Union of Vietnamese Student Associations of Southern California

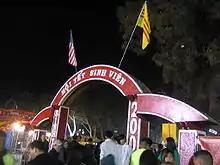
UVSA's Tet Festival in Little Saigon, Orange County, California 2006

UVSA's Tet Festival is organized each year to celebrate the Vietnamese Lunar New Year. The festival usually includes many cultural booths, carnival rides, a replica of a Vietnamese village and three days of entertainment programs ranging from famous Vietnamese celebrities, martial arts performances to pageant shows and contests. Throughout the years, the festival has taken place in various cities. From the year 2000 to 2013, the festival had resided in Garden Grove Park in the city of Garden Grove, CA . In 2014, the festival moved to its new home at the OC Fair & Event Center in the city of Costa Mesa, CA.